Charlie Rose

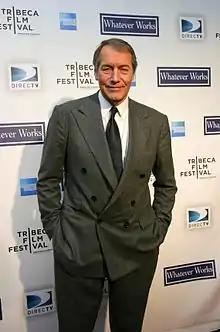
Rose at the premiere of "Whatever Works" at the 2009 Tribeca Film Festival

On September 30, 1991, "Charlie Rose" premiered on PBS station Thirteen/WNET and was nationally fed on PBS beginning in January 1993. In 1994, Rose moved the show to a studio owned by Bloomberg LP, which allowed for high-definition video via satellite-remote interviews. On the show, he interviewed thinkers, writers, politicians, athletes, entertainers, businesspersons, leaders, scientists, and fellow newsmakers. The show was known for its distinguished stature and intellectual tone. Barack Obama made 11 appearances on the show as a senator, presidential candidate, and as president. Other former presidents who appeared on the program include Jimmy Carter, George H. W. Bush, Bill Clinton, and George W. Bush. Donald Trump appeared on the program as a citizen but not as president.